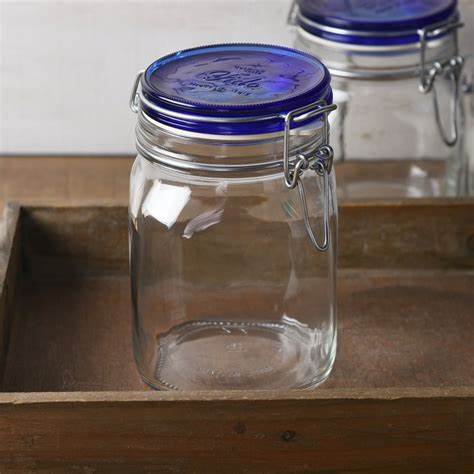
Label: glass